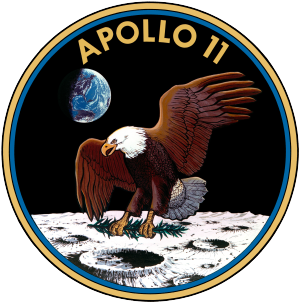
Apollo 11
Apollo 11-missionen var den første bemandede månelanding. Det var den femte bemandede mission i Apollo-programmet.